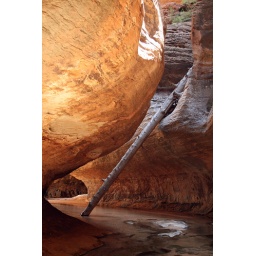
A fallen tree pierces through the canyon. The rocks have been eroded by the water into tunnel-like formations.